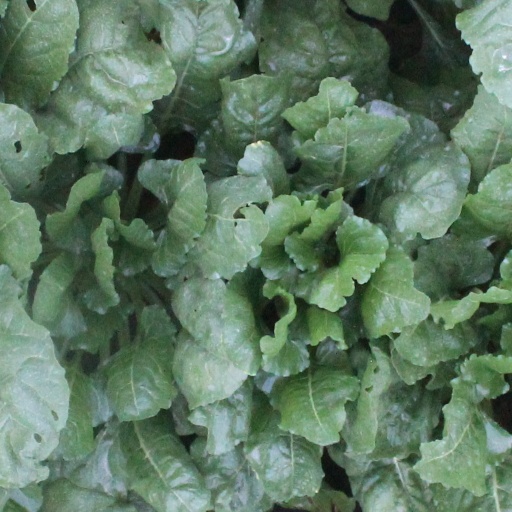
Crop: sugar beet